Frédéric Martens

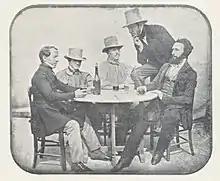
1844 daguerreotype of (from left) Noël Paymal Lerebours, 2 unknown men, Frédéric Martens and Marc Antoine Auguste Gaudin.

Frédéric Vincent Martens, born Friedrich von Martens (December 16, 1806 – January 12, 1885) was an Italian-French photographer, engraver and inventor who spent most of his life and career in Paris. He also lived and worked in Italy, Switzerland, Germany, England and Belgium. Martens is best known for being the pioneer of panoramic-view photography.